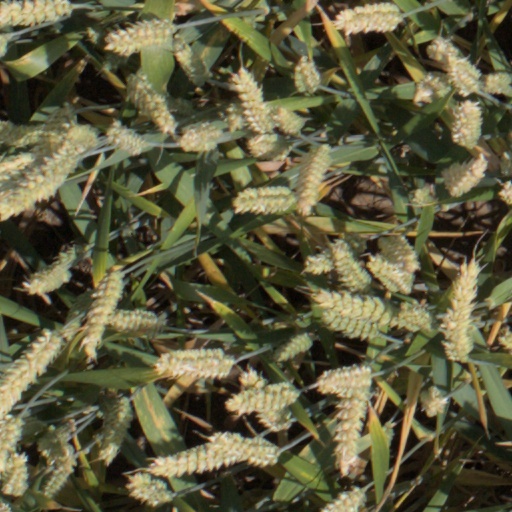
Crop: wheat